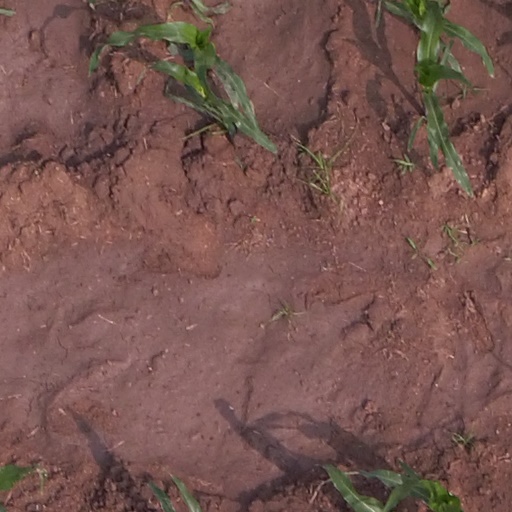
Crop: maize; corn